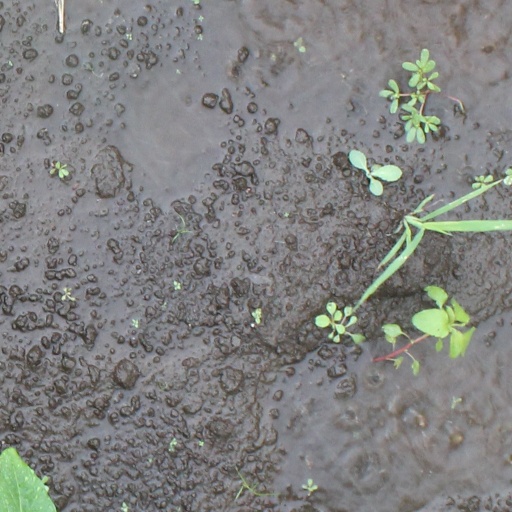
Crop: soybean